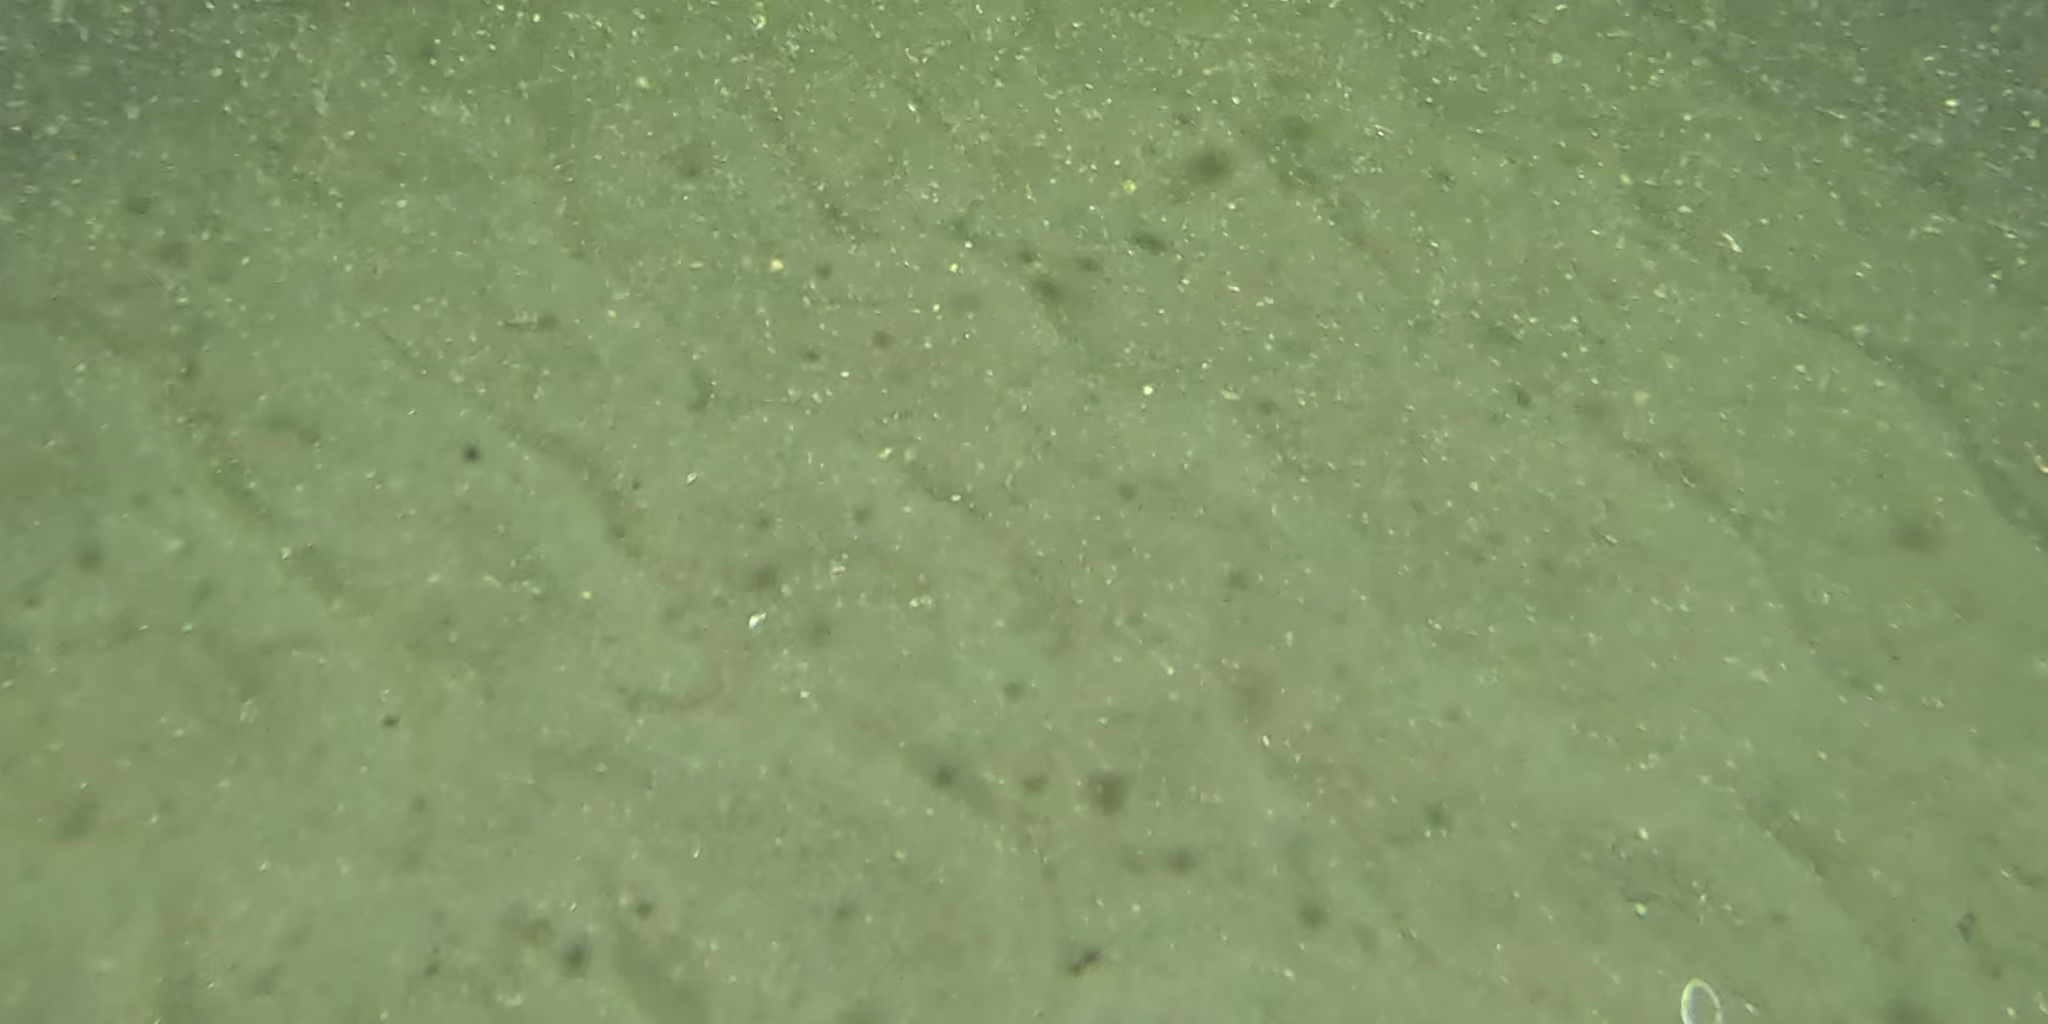
Seabed habitat: sand